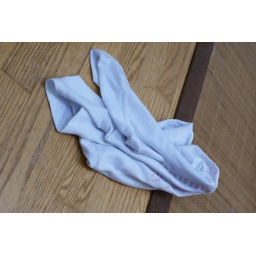
Jeter cat suggests I keep my clothes in the middle of the living room.